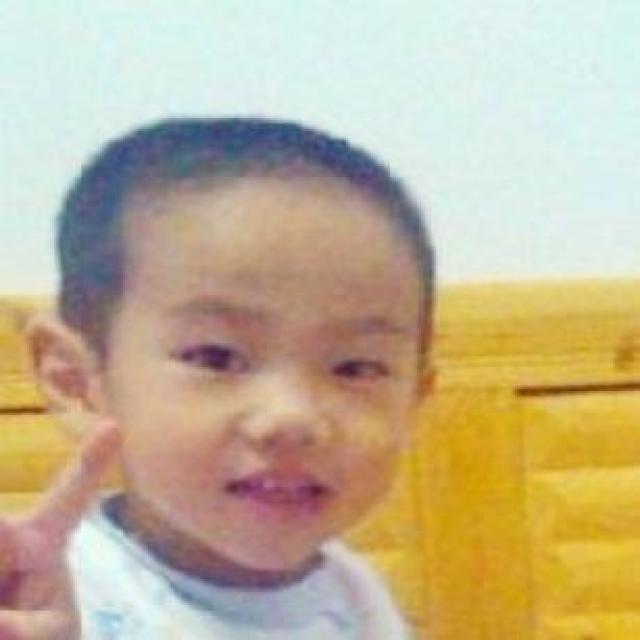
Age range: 0-12